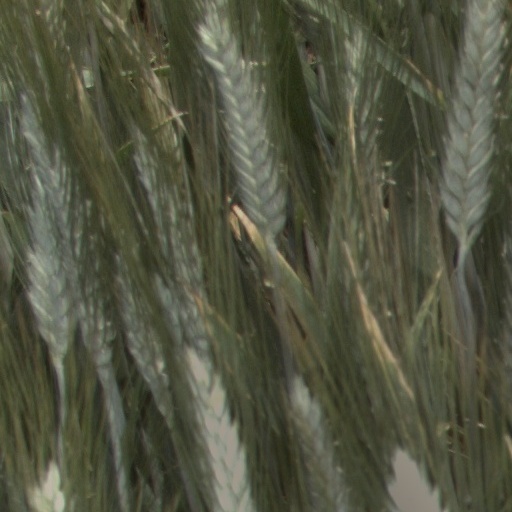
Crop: wheat